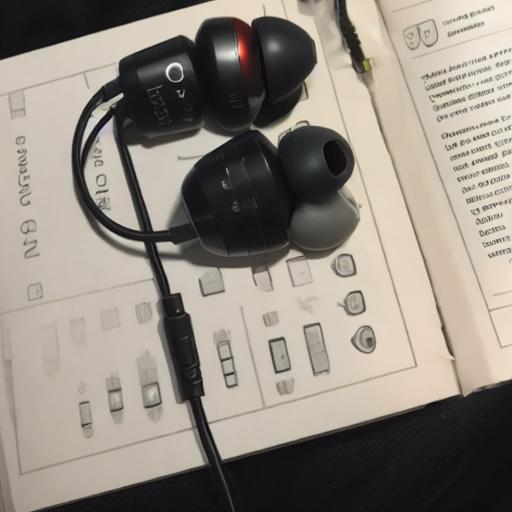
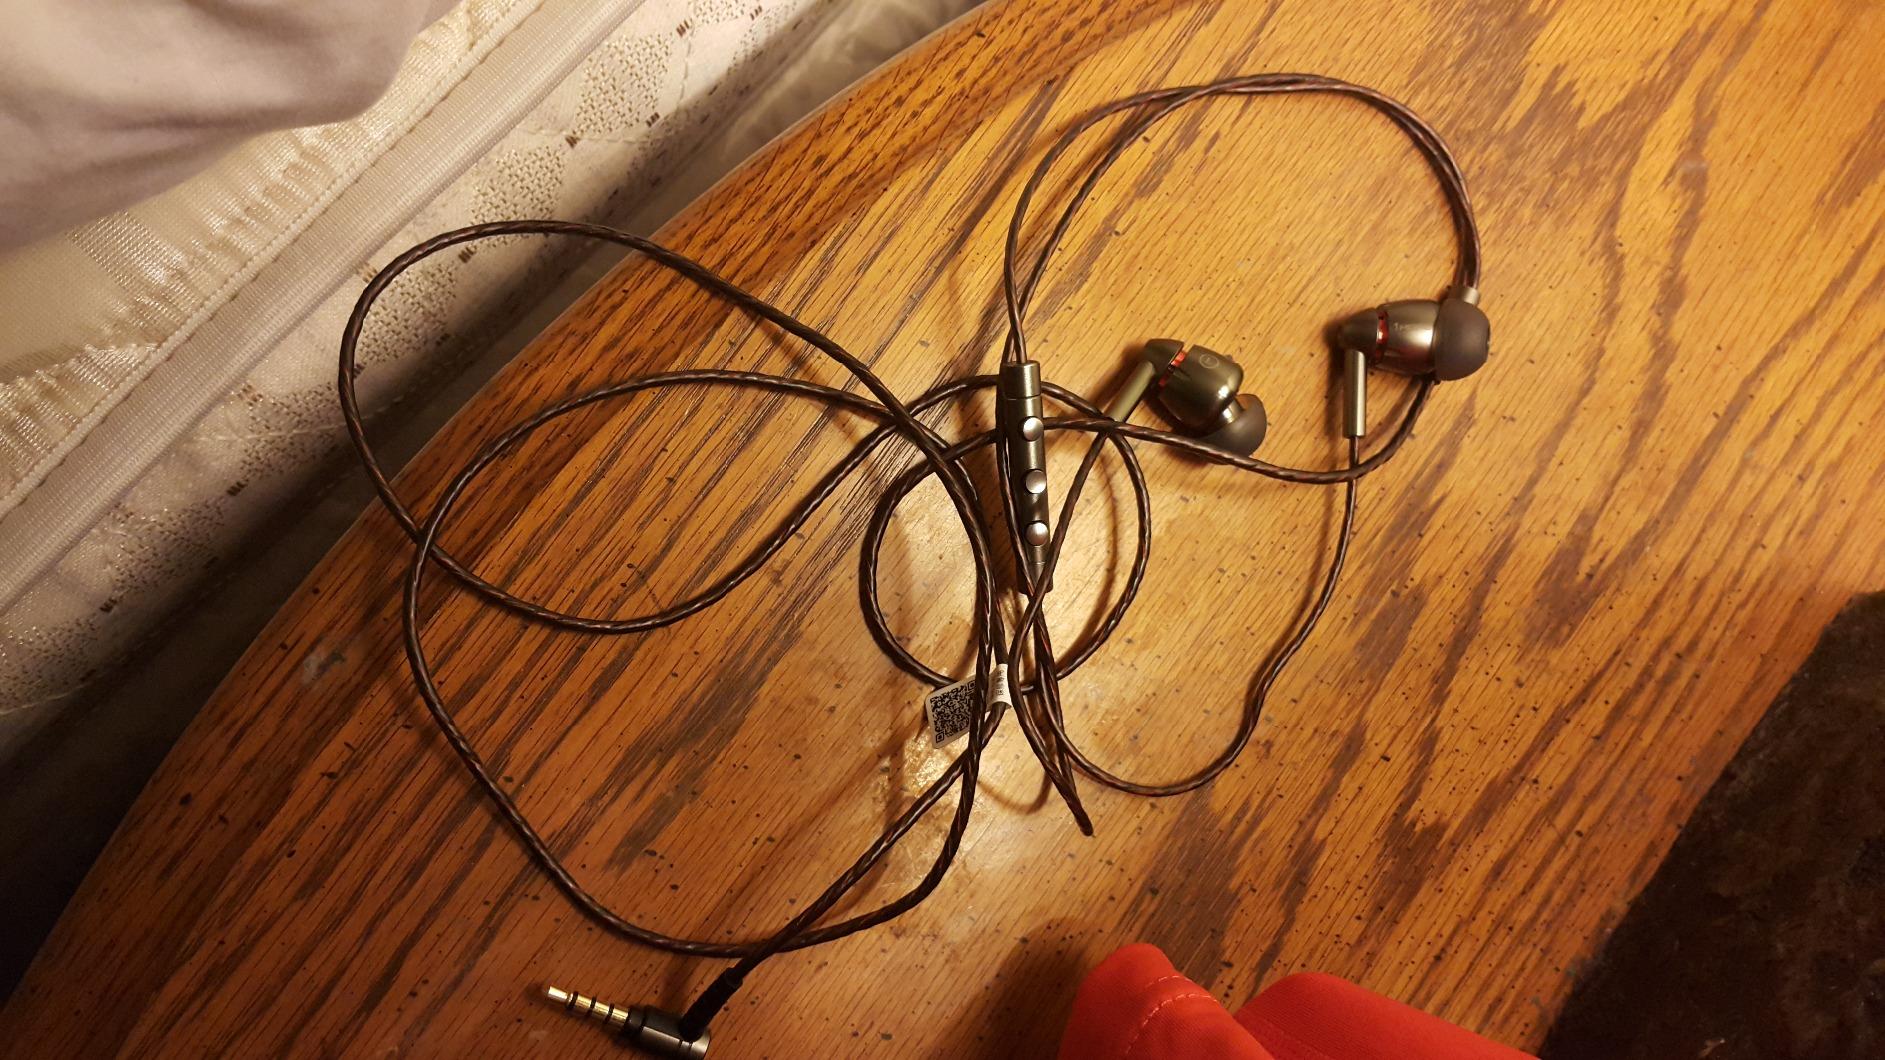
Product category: headphones
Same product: no